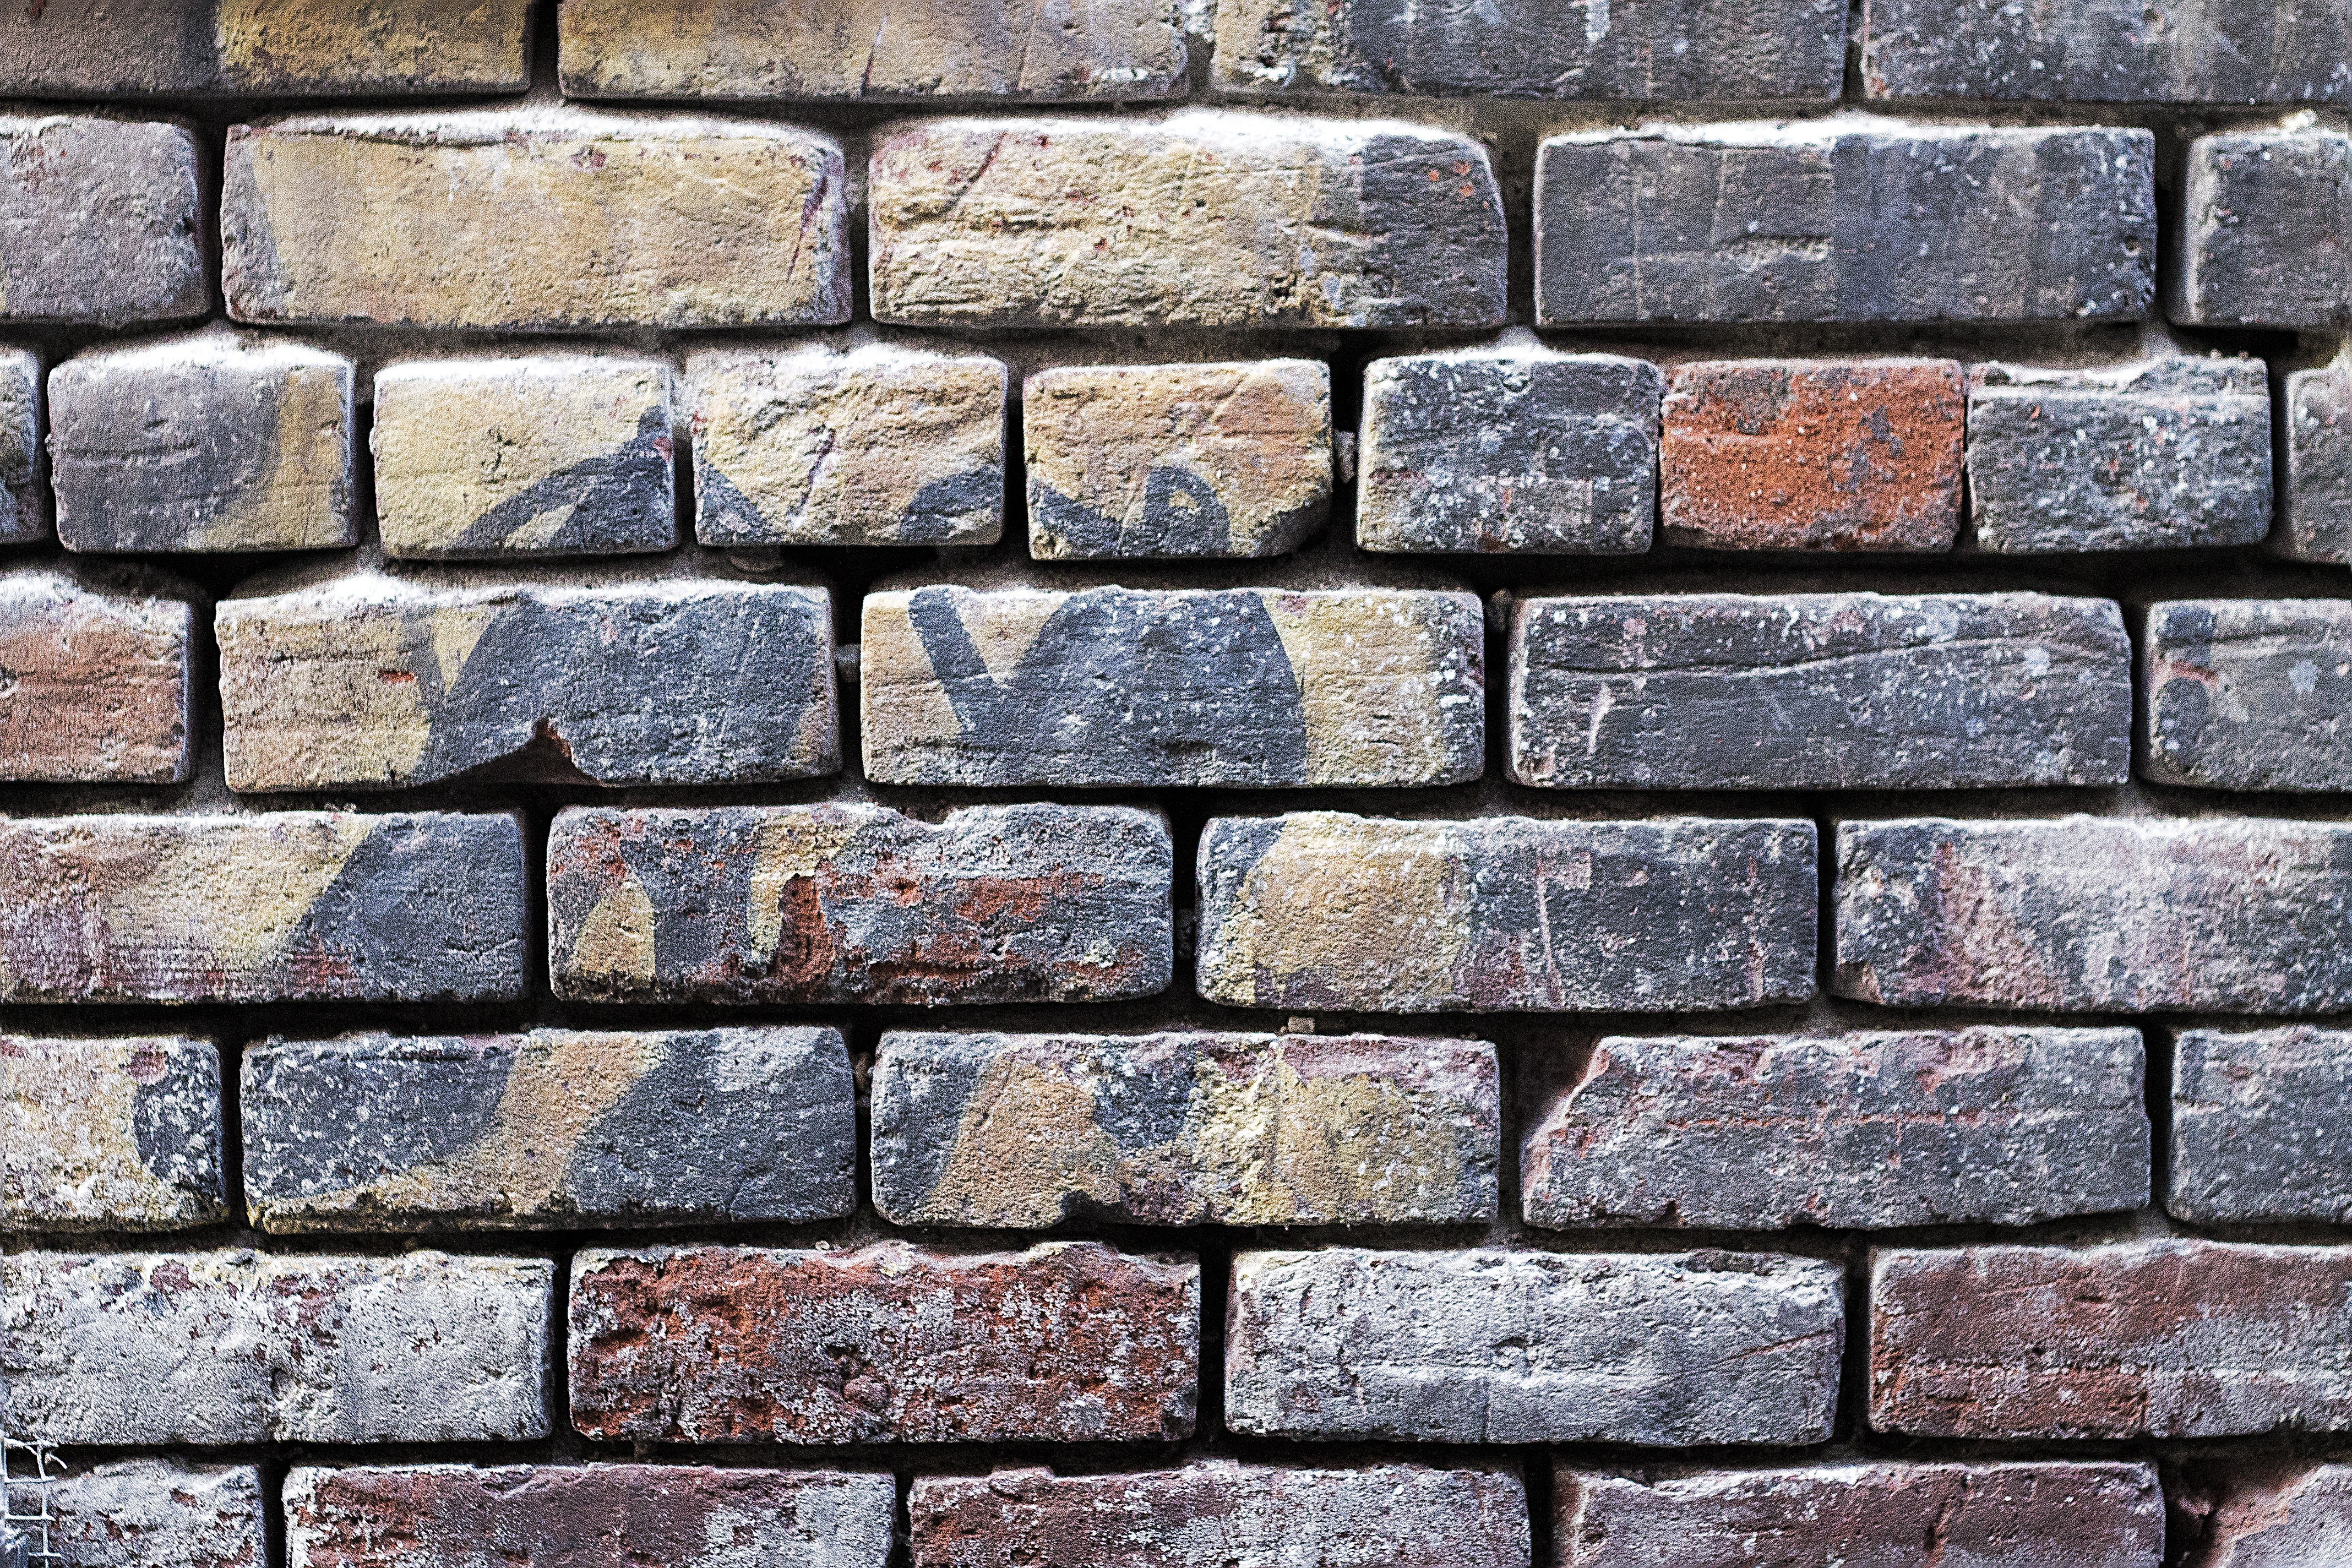
texture, floor, cobblestone, urban, wall, grunge, stone wall, brick, material, brick wall, art, background, painted, brickwork, flooring, road surface, brick texture